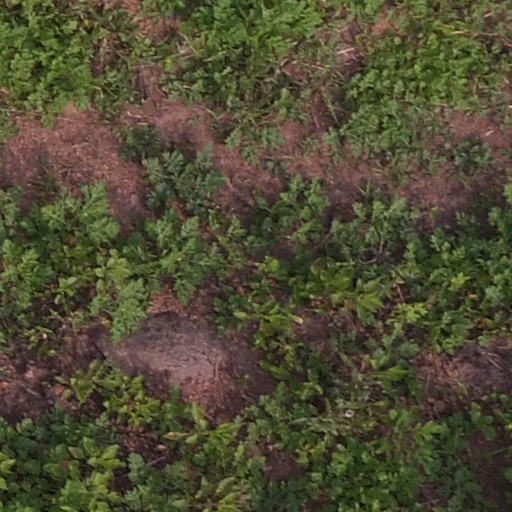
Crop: maize; corn